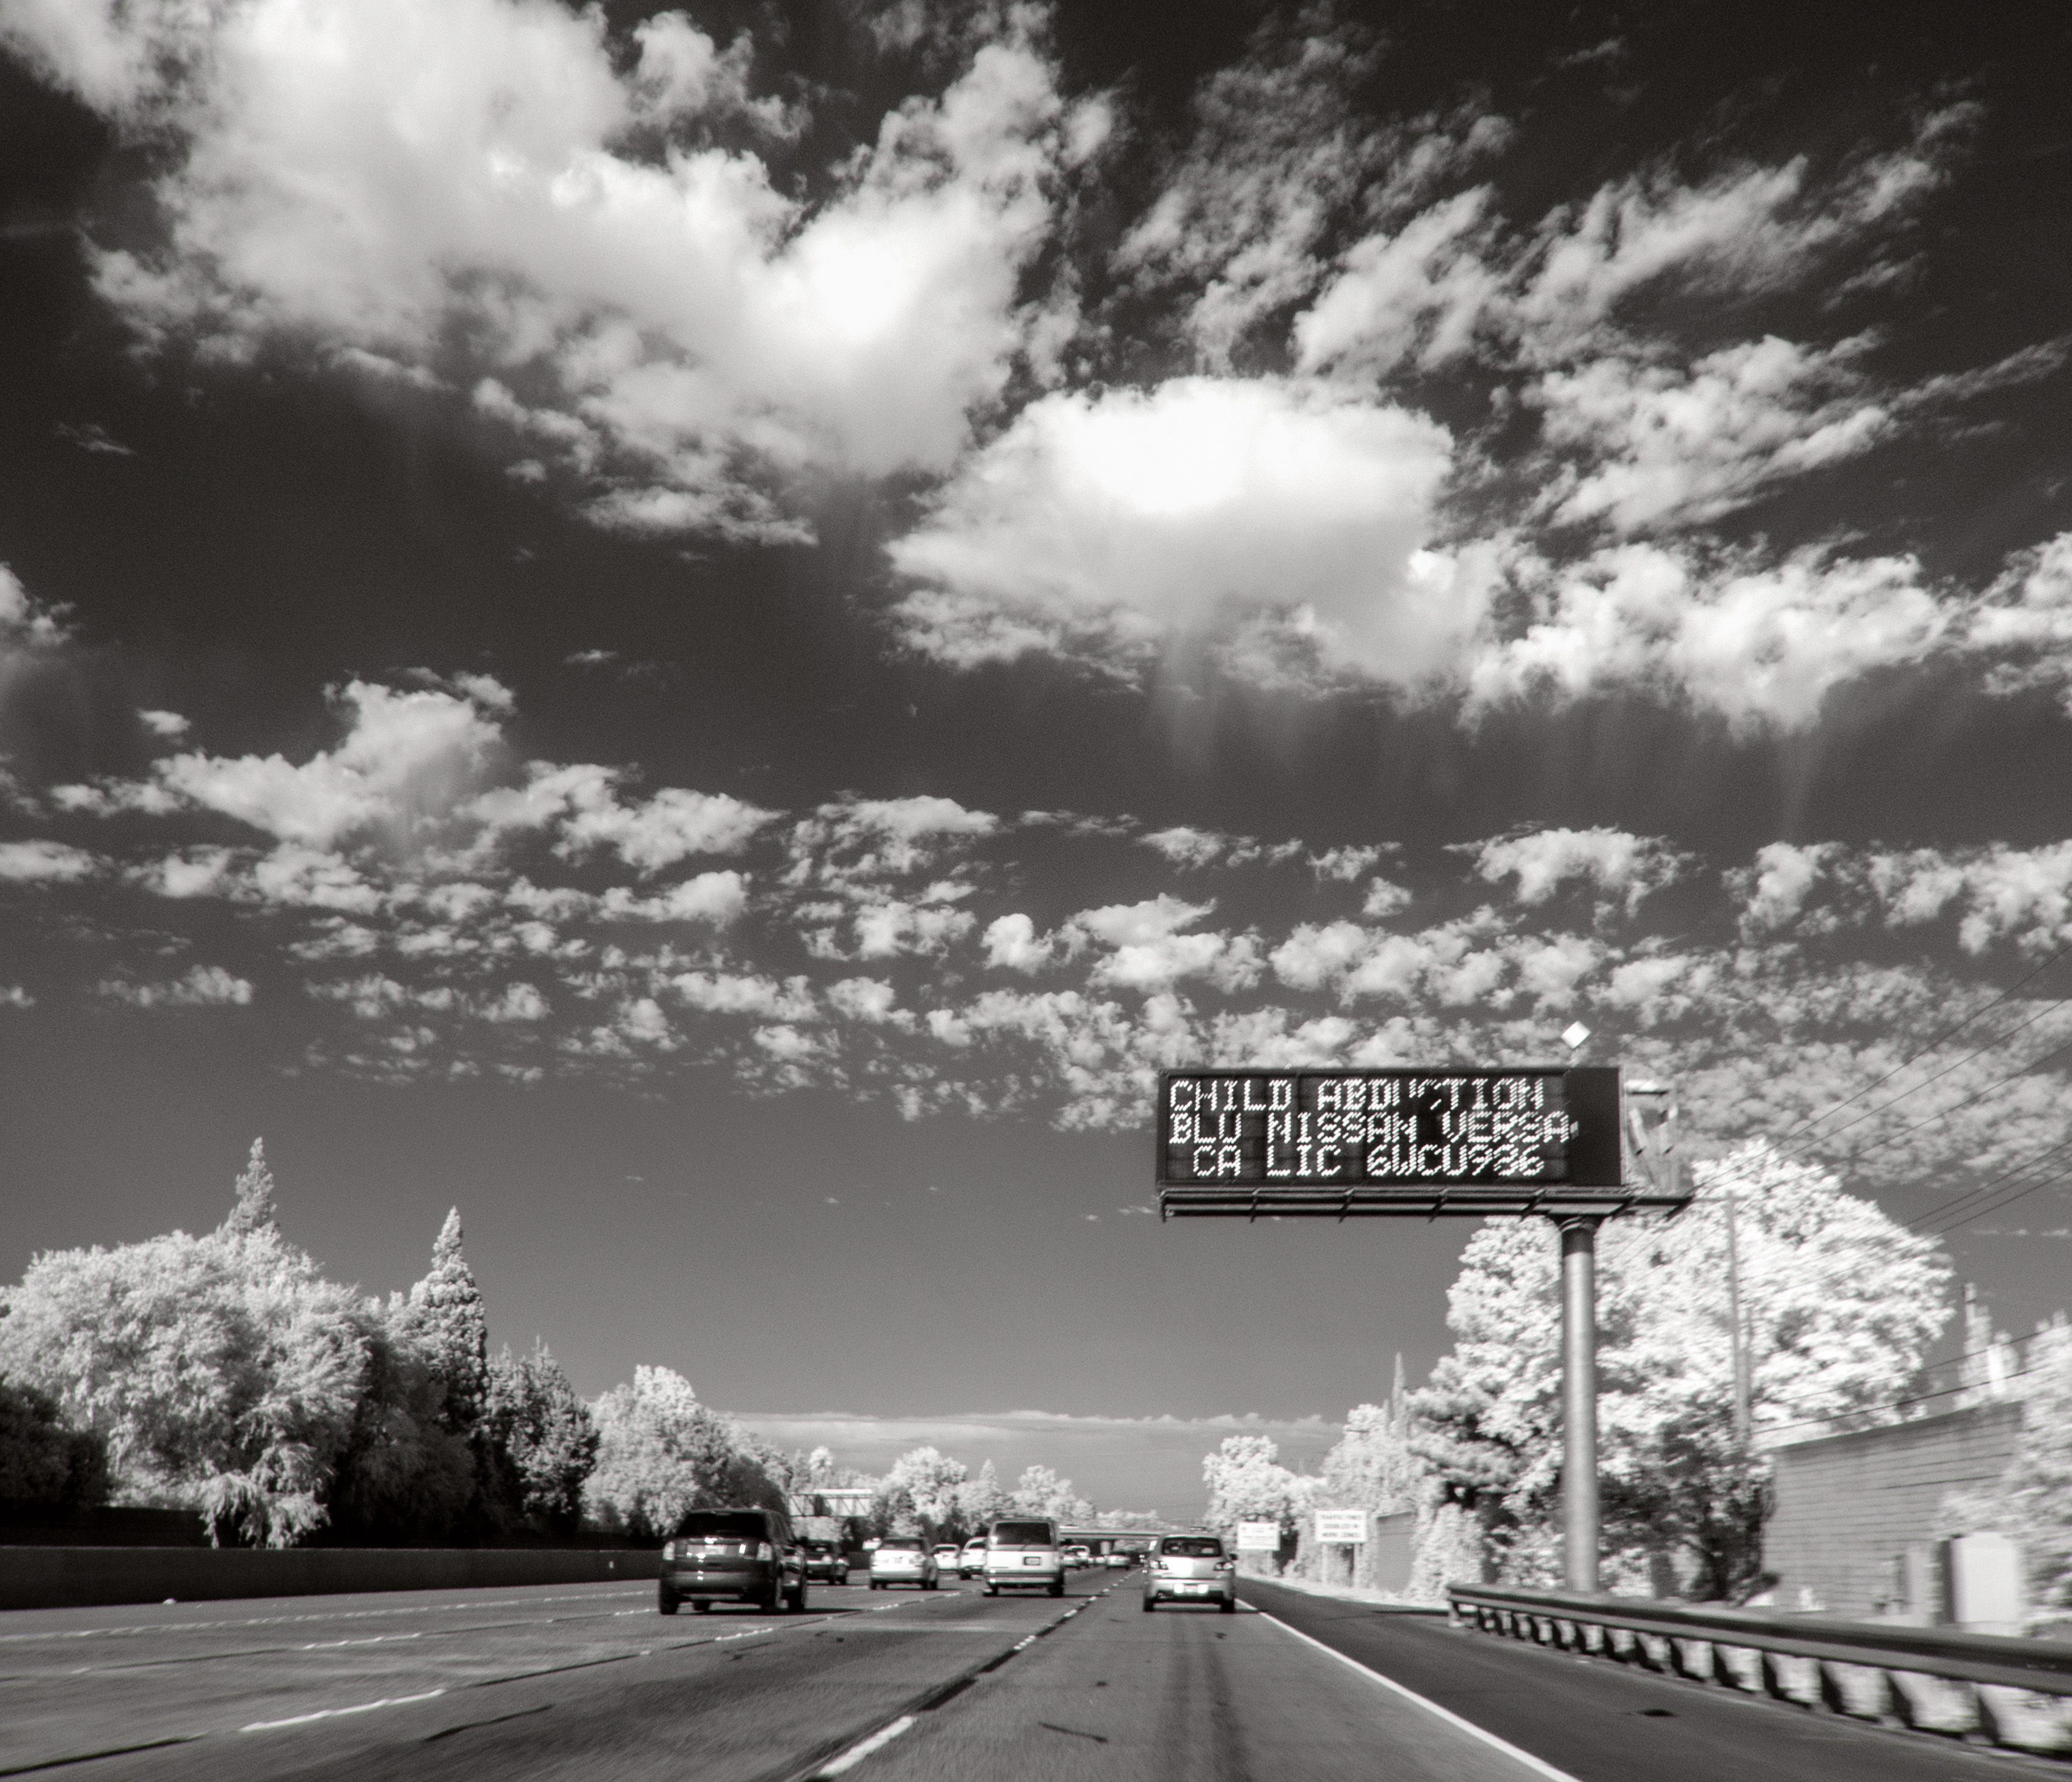
cloud, black and white, sky, road, photography, highway, monochrome, monochrome photography